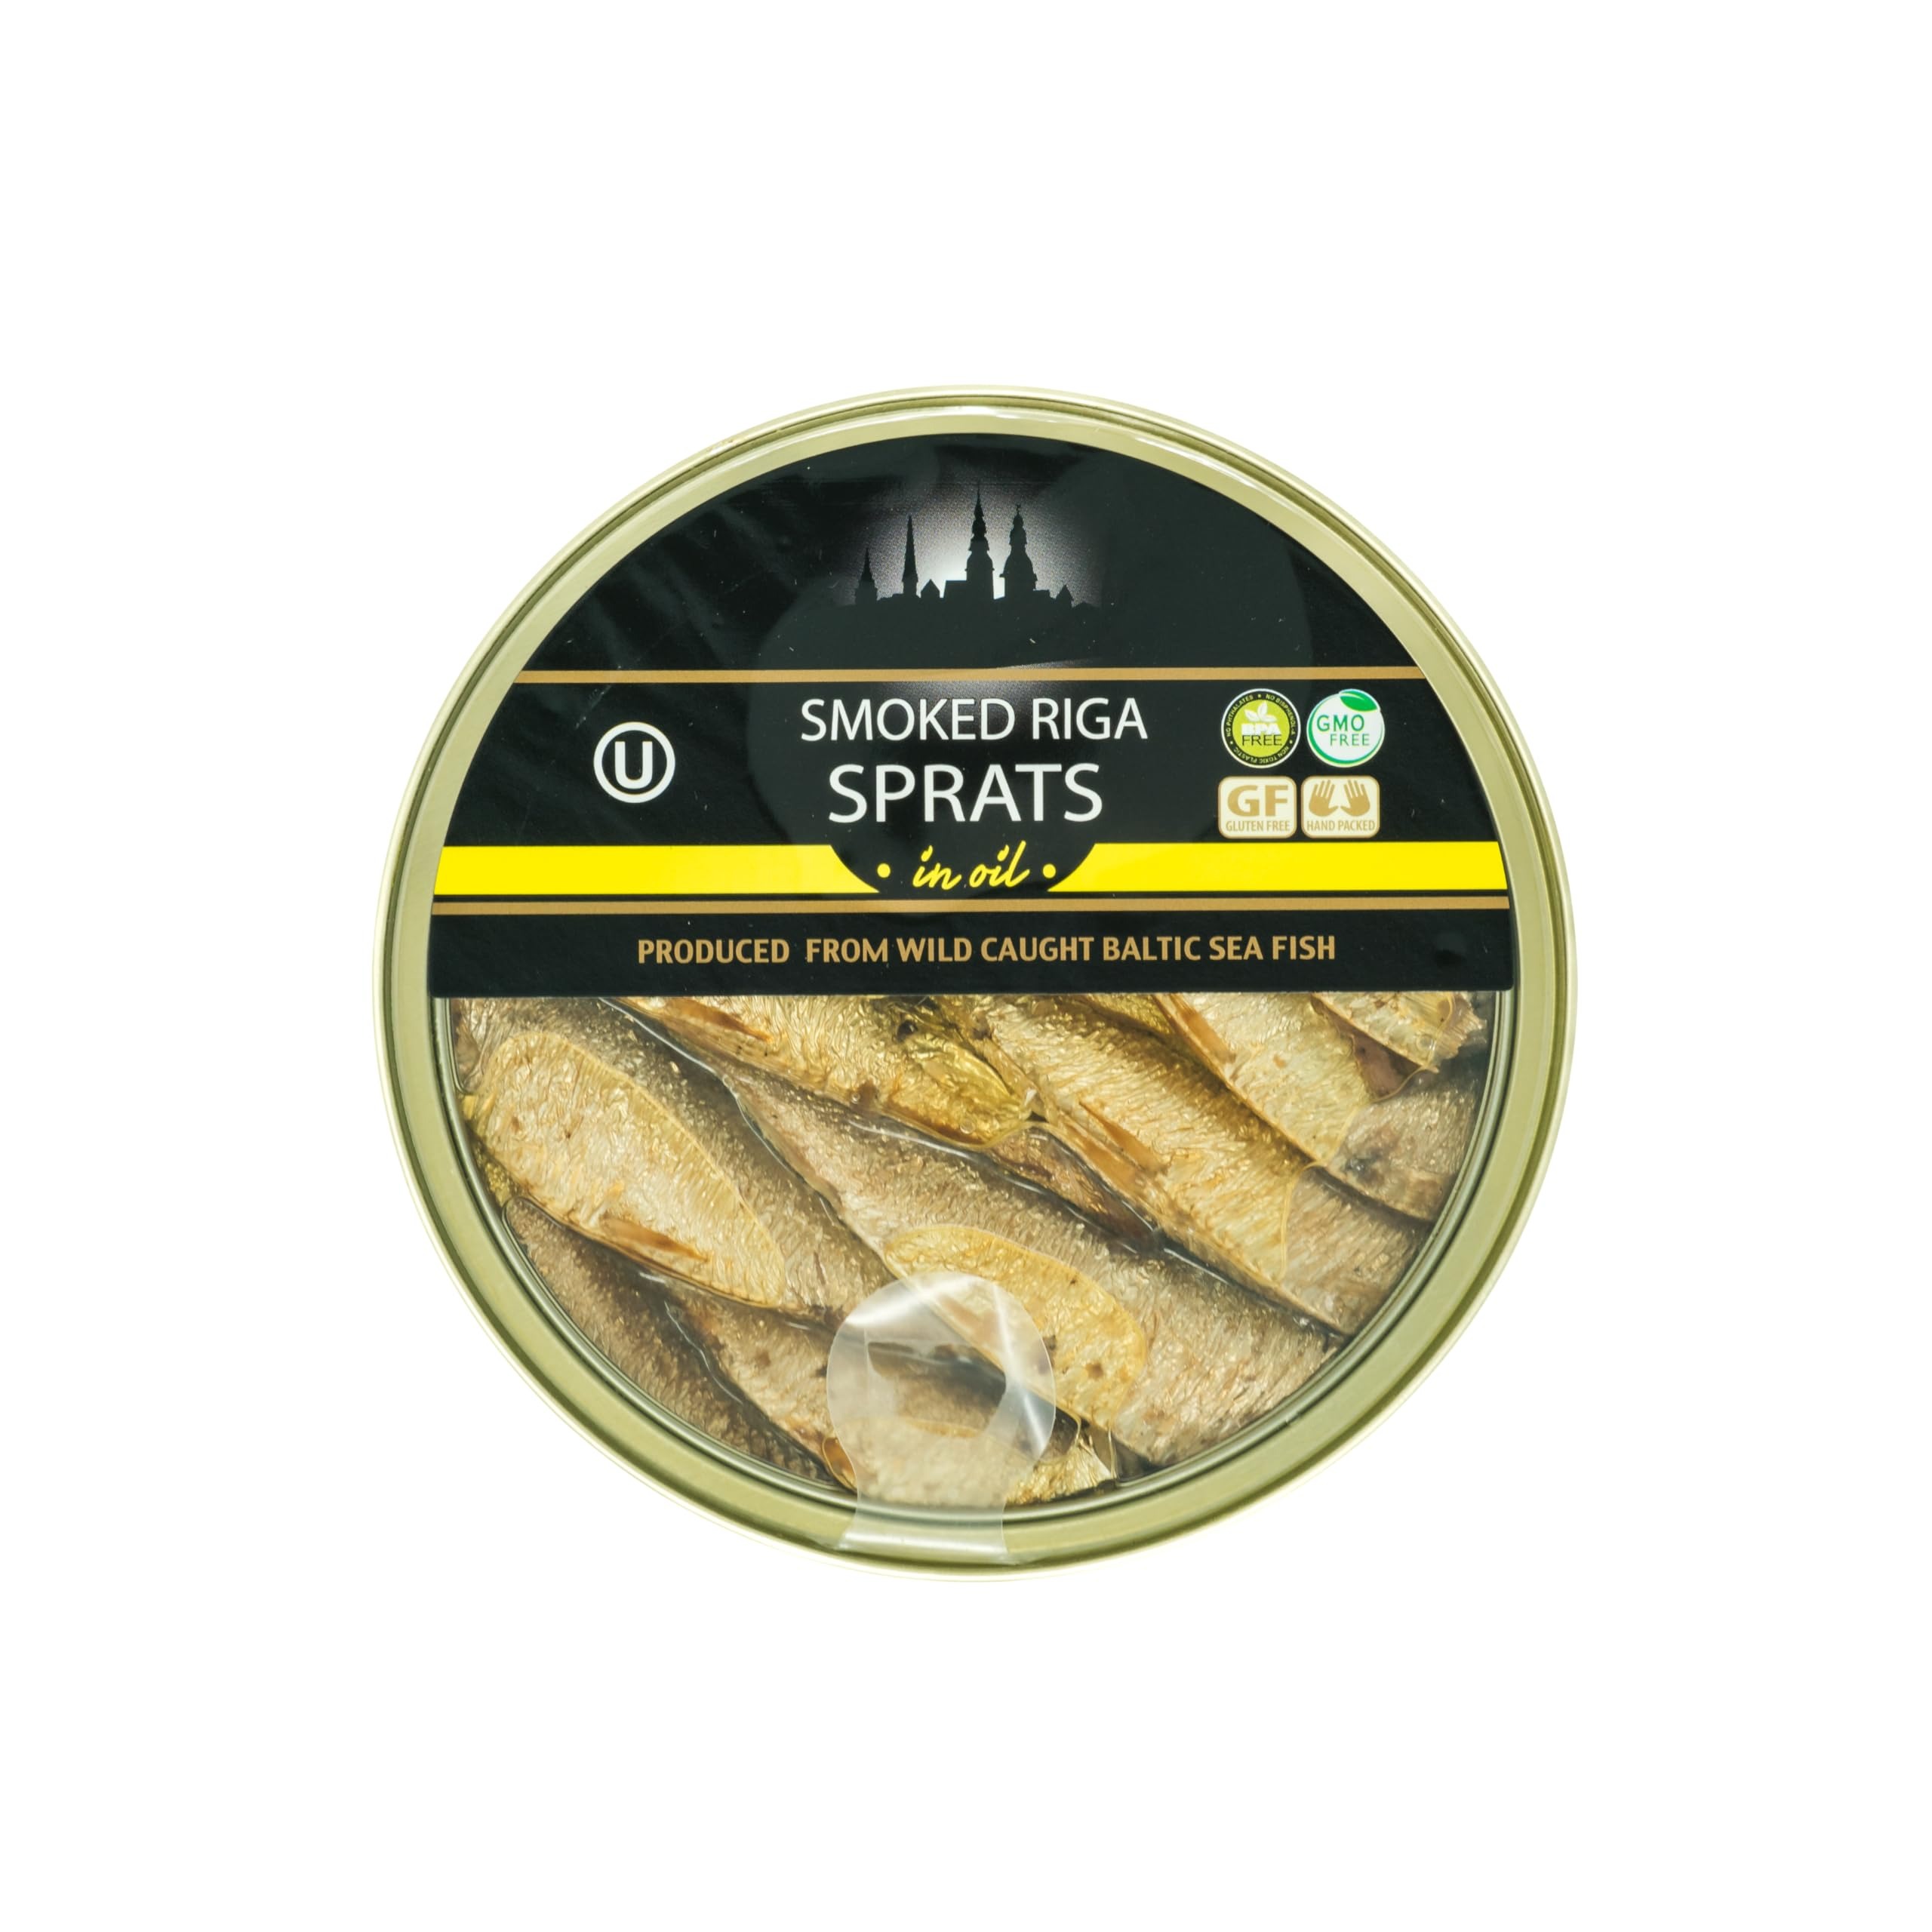
Item Name: Grilled Catch Smoked Riga Sprats, Brisling Sardines in Oil 5.6 oz
Bullet Point 1: Smoked Riga Sprats are tiny brisling sardines, sustainably wild caught from cold waters of the Baltic Sea then naturally wood smoked until perfectly golden. Hand packed and tinned in vegetable oil.
Bullet Point 2: GMO FREE, Gluten FREE, packed in BPA Free can with pull-top easy to open lid. European Import Product of Latvia.
Bullet Point 3: Excellent source of Natural Omega-3s, High in protein and minerals.
Bullet Point 4: Ready to Eat on the go or as an addition to the meal. Serve them on crackers, in sandwiches, folded into pastas, or atop salads. Or you could eat them with a fork, straight out of the can.
Bullet Point 5: 5.6 oz tins with pull-top, easy-peel, innovative, transparent lid for super premium quality you can see and taste. Best Before: see on the bottom. Keep refrigerated after opening.
Value: 5.6
Unit: Ounce

Price: 2.96